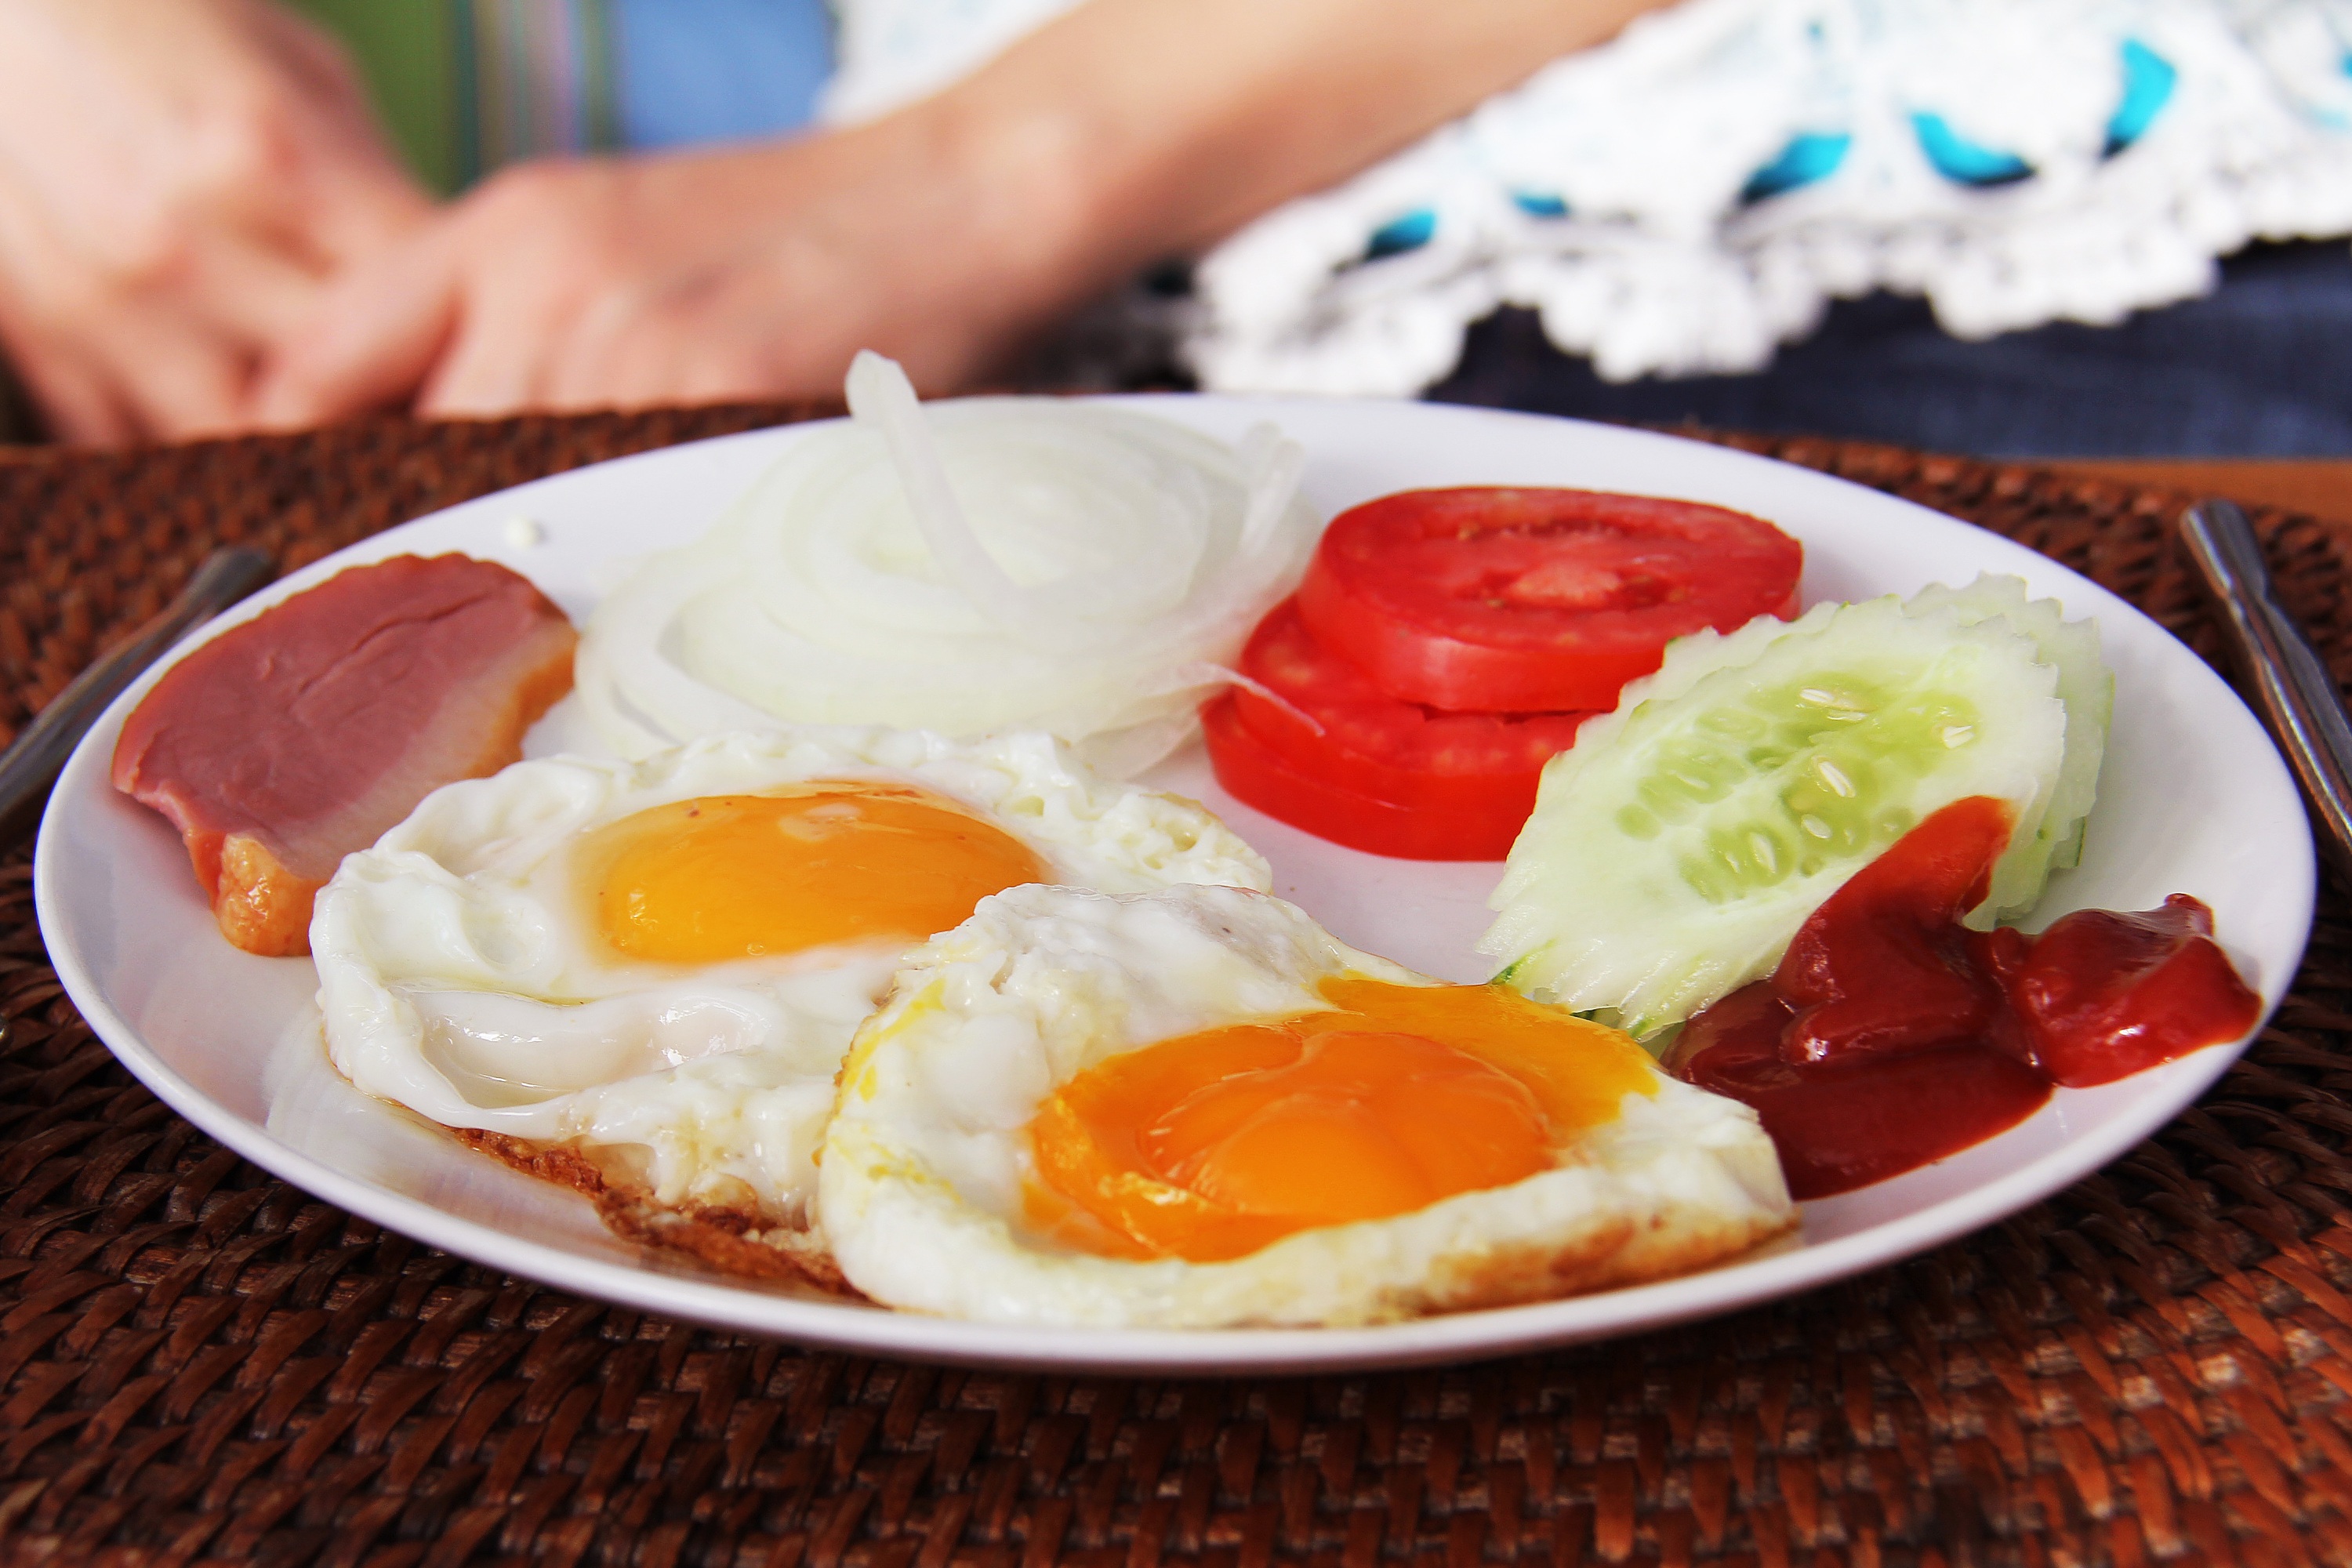
beach, restaurant, travel, dish, meal, food, produce, island, asia, breakfast, dessert, meat, cuisine, delicious, egg, thailand, resort, fruits, thai, yummy, koh samui, hors d oeuvre, tropica, pavlova, centara villa